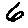
Label: 6